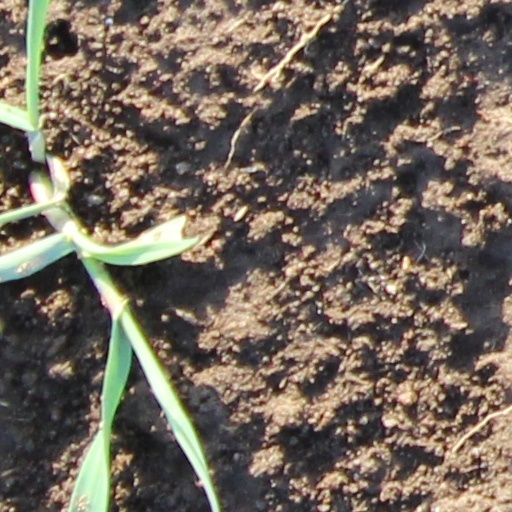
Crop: wheat